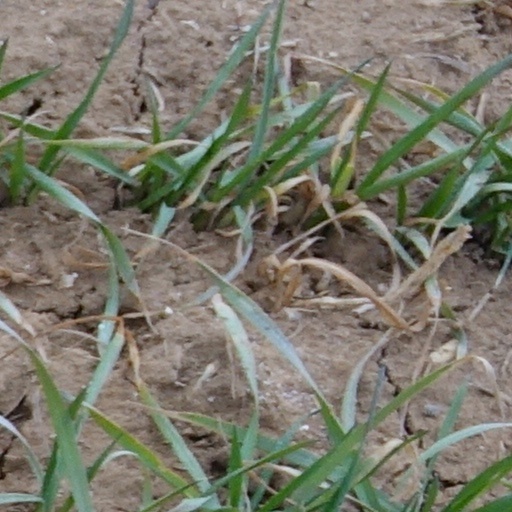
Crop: wheat